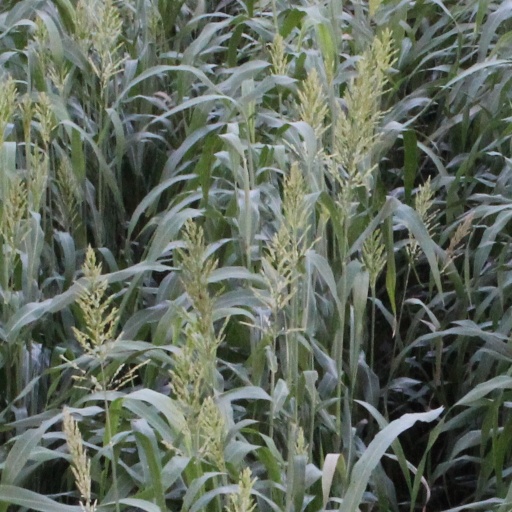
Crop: sorghum